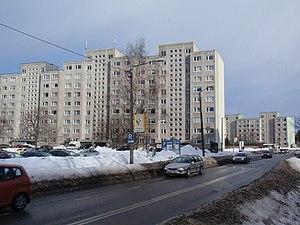
Keldrimäe est un quartier du district de Kesklinn à Tallinn en Estonie.